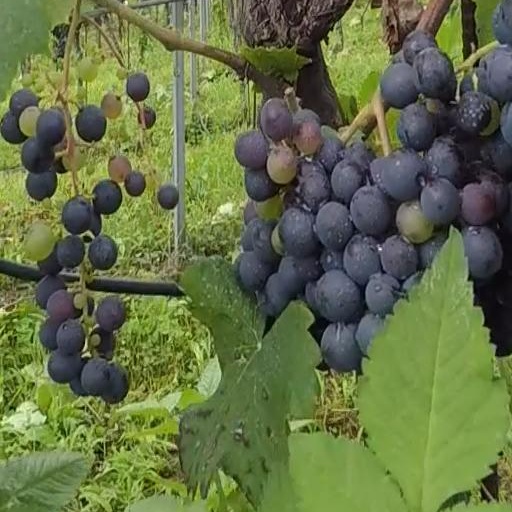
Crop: grape